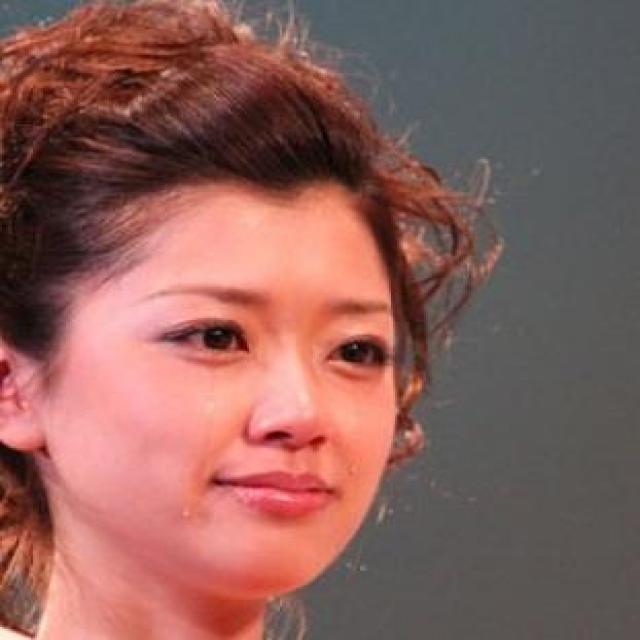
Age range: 21-44